Tatsuro (singer)

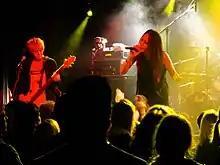
Tatsuro (right) performing with Mucc in Malmö, 2009

In 2009, Tatsuro formed the visual kei supergroup with Hiroto (Alice Nine), Mizuki (Sadie), Dunch (Jealkb) and Kenzo (Ayabie). They performed at the Jack in the Box 2009 Summer event at Makuhari Messe on August 15. After releasing their first single "Lastica" on January 27, 2010, the band performed at the 2010 edition of the same festival on August 21. Second single "Free" was released on October 27 and used as the opening theme song of the "Battle Spirits: Brave" anime. Tatsuro wrote and composed "Koigokoro" for Jealkb's 2011 album "Invade", and also sings on the recording. When former Kagerou vocalist Daisuke died, Tatsuro was recruited by his solo project, Daisuke to Kuro no Injatachi, to sing "Dokusai-sha no Namida" for their only album. In 2012, he was one of many artists featured on the song "Halloween Party", which was credited to the supergroup Halloween Junky Orchestra. The members of Karasu performed together at the Tokyo Chaos 2015 event at Yoyogi National Gymnasium's 2nd Gymnasium on December 31, 2015. The following year, Tatsuro, Hiroto and Kenzo were joined by Kei (Baroque) and Aki (Sid) to perform as at Ken's Party Zoo ~Ken Entwines Naughty Stars~ event at the Dojima River Forum on September 25, 2016.